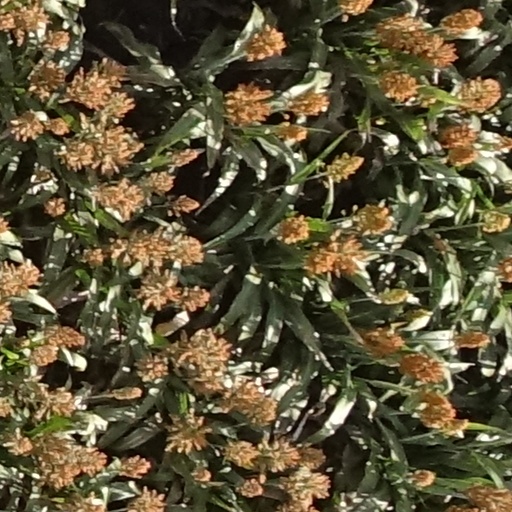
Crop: sorghum